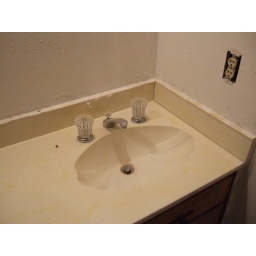
Old faucet in nursery bathroom